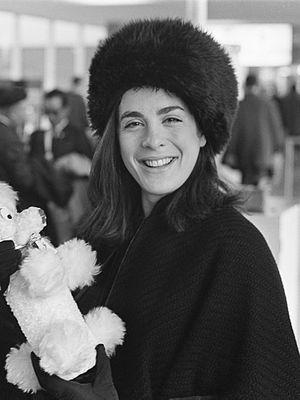
Eleanor Bron, née le 14 mars 1938, est une actrice britannique notamment connue pour avoir joué un des rôles principaux dans le film des Beatles Help! en 1965.